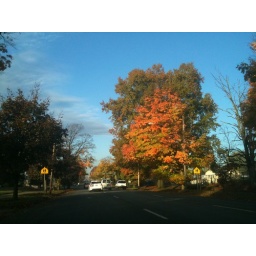
The only red tree in WV